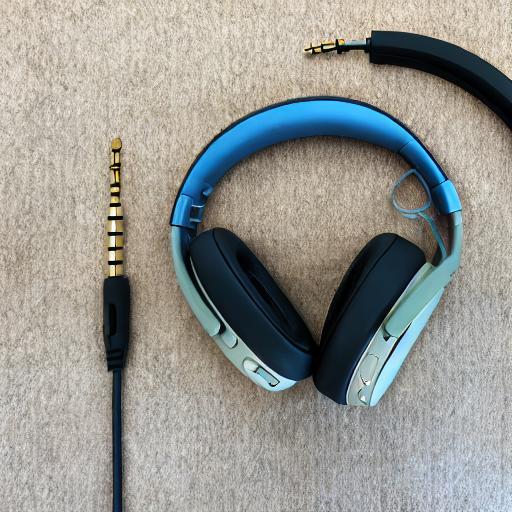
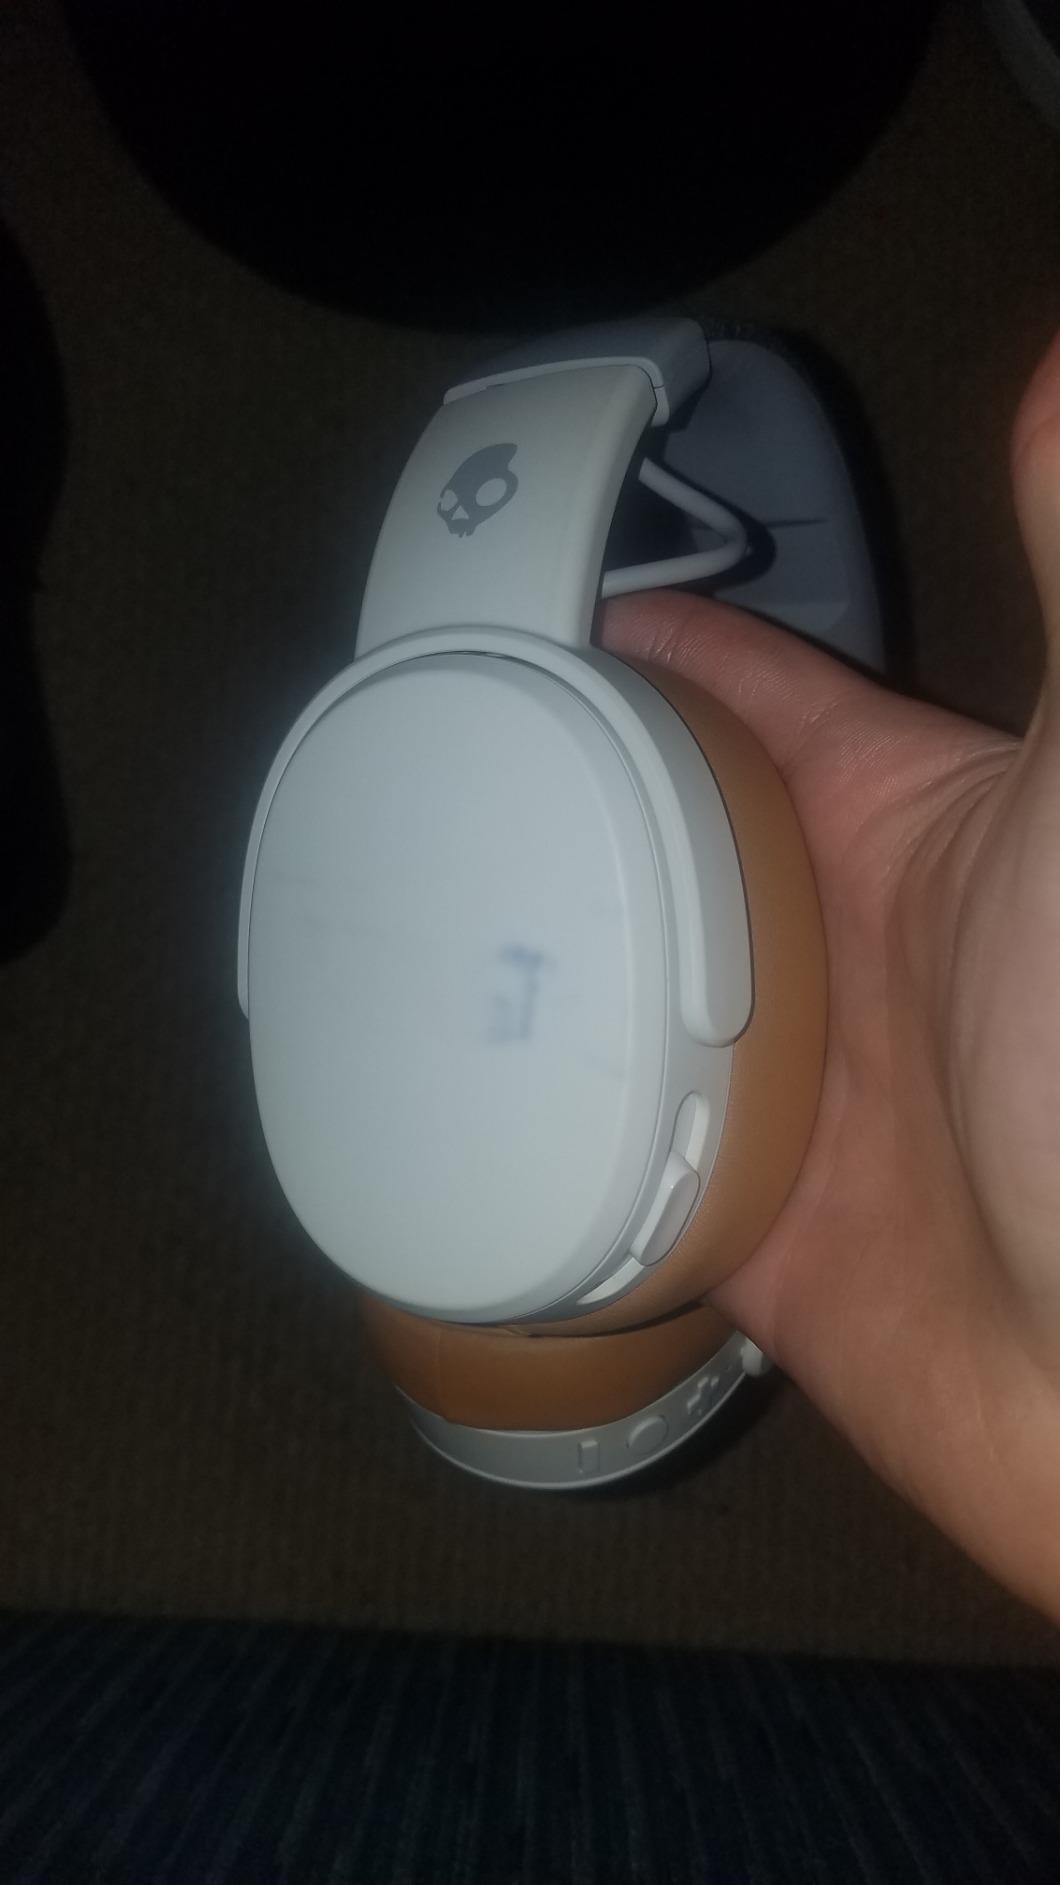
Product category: headphones
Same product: no